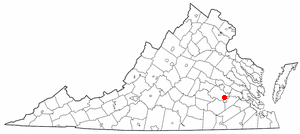
Colonial Heights est une ville indépendante du Commonwealth de Virginie, aux États-Unis. Sa population s’élevait à 17 411 habitants lors du recensement de 2010, estimée à 17 830 habitants en 2017.
Covington est une ville indépendante de Virginie, aux États-Unis. Elle est enclavée dans le comté d'Alleghany, dont elle est le siège administratif.